Analemma

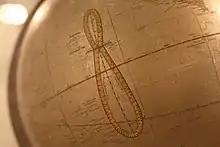
Analemma with date marks, printed on a globe, Globe Museum, Vienna, Austria

Analemmas were often depicted on early globes. One such example is the terrestrial globe by George Woodward, made in 1846. In 1812, John Lathrop wrote: